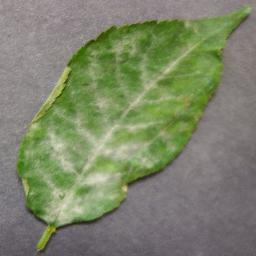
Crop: cherry
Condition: (including_sour)_powdery_mildew